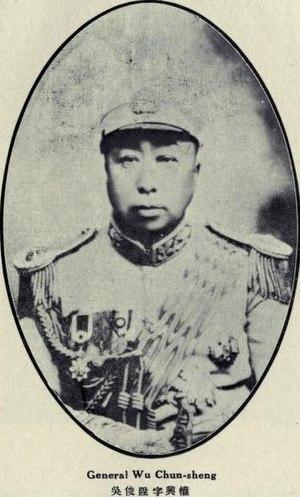
La période des seigneurs de la guerre chinois est une expression qui désigne la période de guerre civile de l'histoire de la Chine allant de 1916 à 1937. Au cours de cette période, la Chine s'est morcelée en de nombreuses factions et cliques militaires. Cela s'est amorcé au début de 1916 avec la mort de Yuan Shikai et s'est fini avec la fin de l'expédition du Nord et la réunification chinoise de 1928. Mais après cette date, il subsistait en Chine de puissants gouverneurs militaires locaux indépendants jusqu'à l'invasion japonaise de 1937 et la constitution du second front uni. Il faudra attendre la fin de la guerre civile chinoise en 1949 et la victoire de Mao Zedong pour que la Chine n'ait plus de seigneurs de la guerre.
Wu Junsheng, ou Wu Tsi-cheng, 吳俊陞, est un général et commandant de cavalerie de la clique du Fengtian.